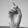
ASL letter: D